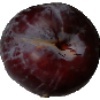
Label: Plum 1